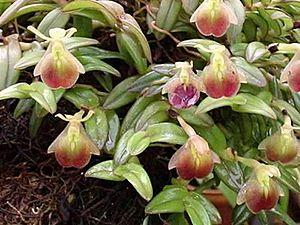
Epidendrum est un genre d'orchidées de 1 000 espèces, appelées communément épidendrons, originaires d'Amérique tropicale et semitropicale. Les espèces de ce genre sont très variées, aussi bien par la taille que par l'aspect. Elles peuvent être épiphytes, lithophytes ou terrestres. Grands amateurs de lumière certains épidendrons tolèrent même le plein soleil tel l'Epidendrum ibaguense. La multiplication peut se faire facilement par séparations des tiges ou des pseudobulbes. Les épidendrons font partie des premières orchidées qui furent importées en Europe.